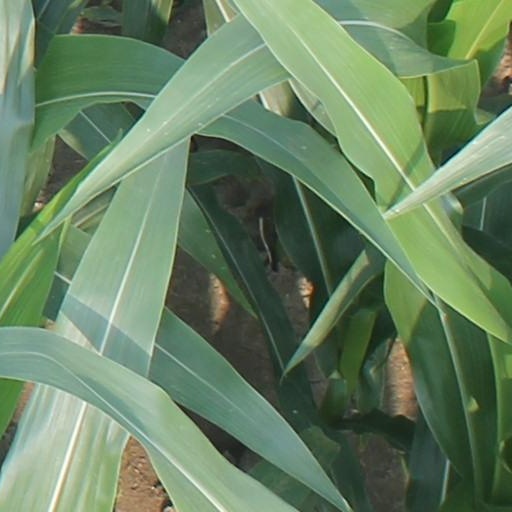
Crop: maize; corn